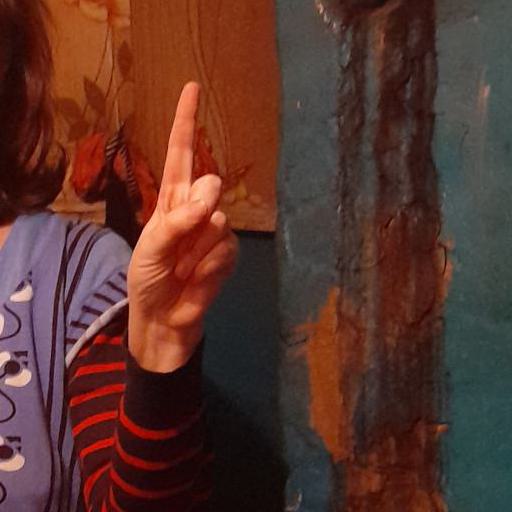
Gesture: one